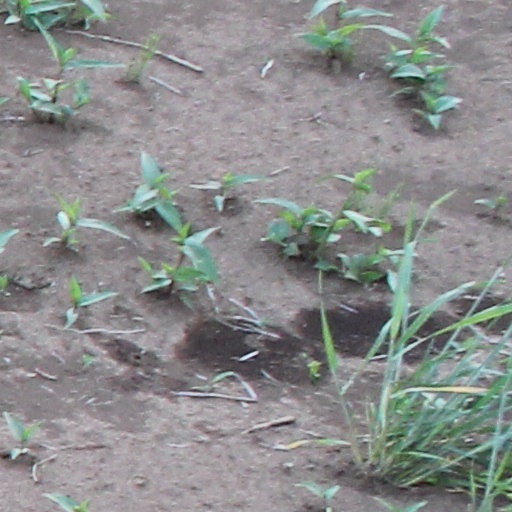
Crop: wheat